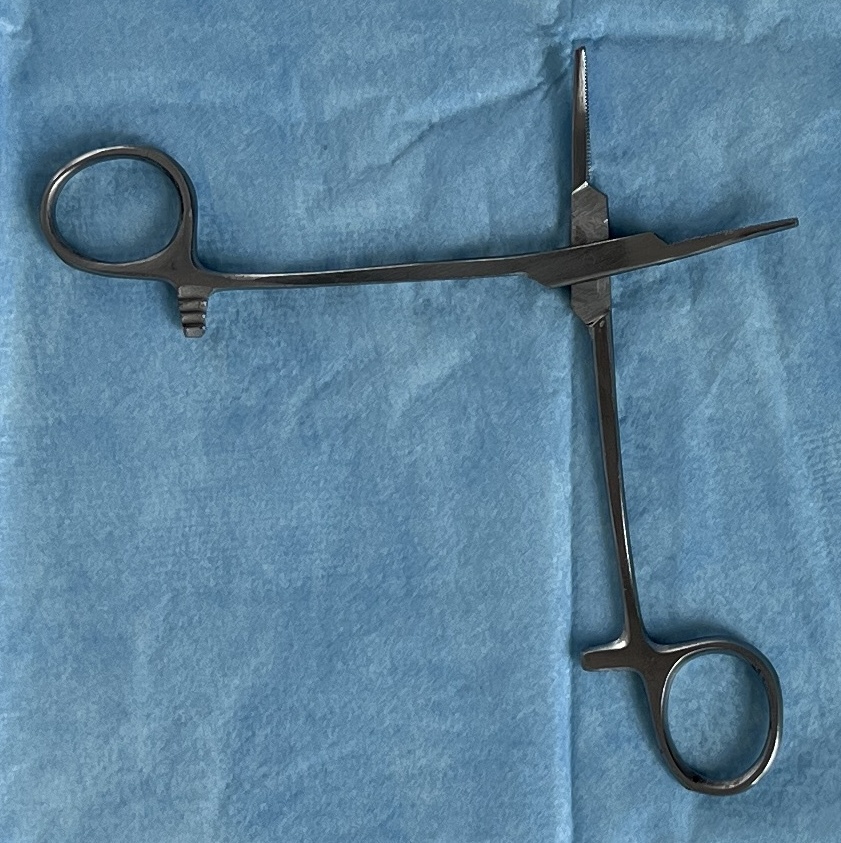
Hinged instrument state: open